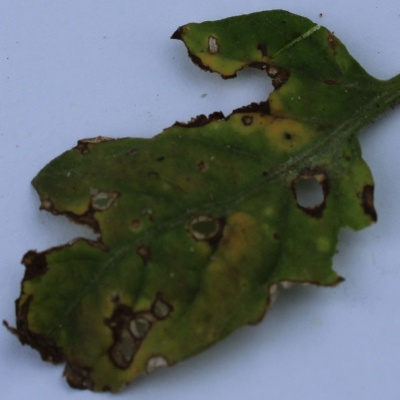
Crop: Tomato
Condition: septoria leaf spot